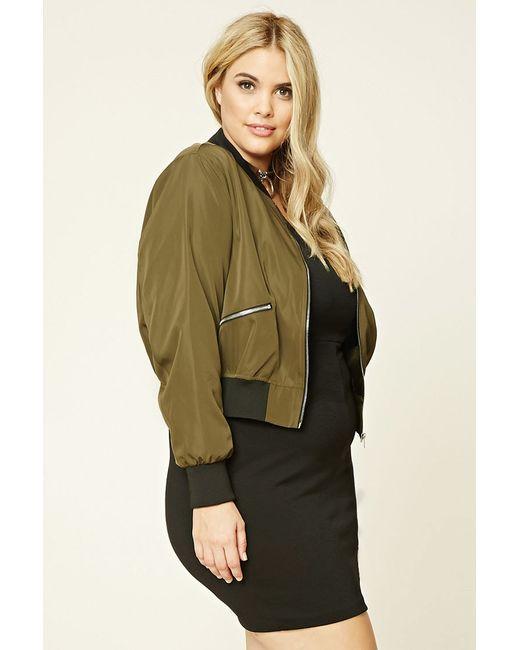
grüne kurze Bomberjacke mit Reißverschlussdetails